United Chemical Company

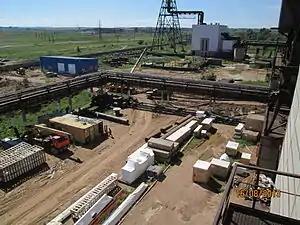
Reconstruction of the sulfuric acid plant in Stepnogorsk

In 2011, the "JV SAP Kazatomprom" LLP and the Eurasian Development Bank signed a loan agreement for the financing of the project on the reconstruction of the sulfuric acid plant with the production capacity of 180 thousand tons per year in the Akmola oblast (Stepnogorsk).